Daniel Pesina

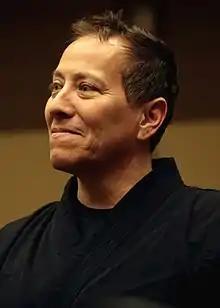
Daniel Pesina in 2017

Daniel Pesina (born December 1, 1959) is an American martial arts expert and a former freelance employee of Midway.